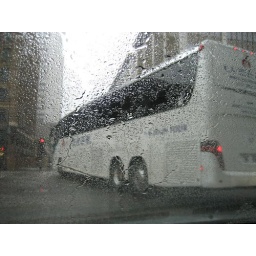
Jacka** bus making illegal left turn from the middle lane and against the red light.